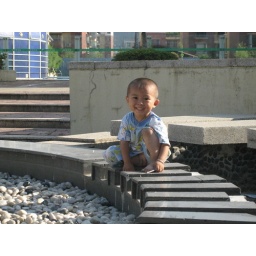
cute boy playing by himself